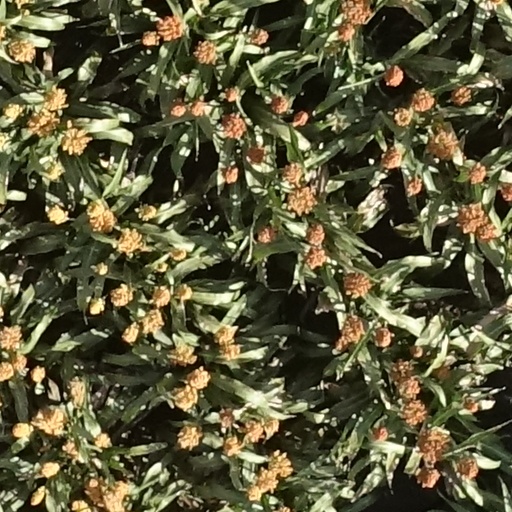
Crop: sorghum